Yannick Carrasco

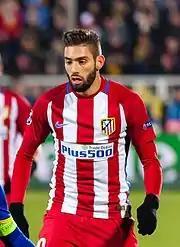
Carrasco in 2016

On 10 July 2015, Atlético Madrid announced the signing of Carrasco on a five-year deal for a reported fee of €20 million. On 18 October, he scored his first goal for Atletico in a 2–0 away victory over Real Sociedad.